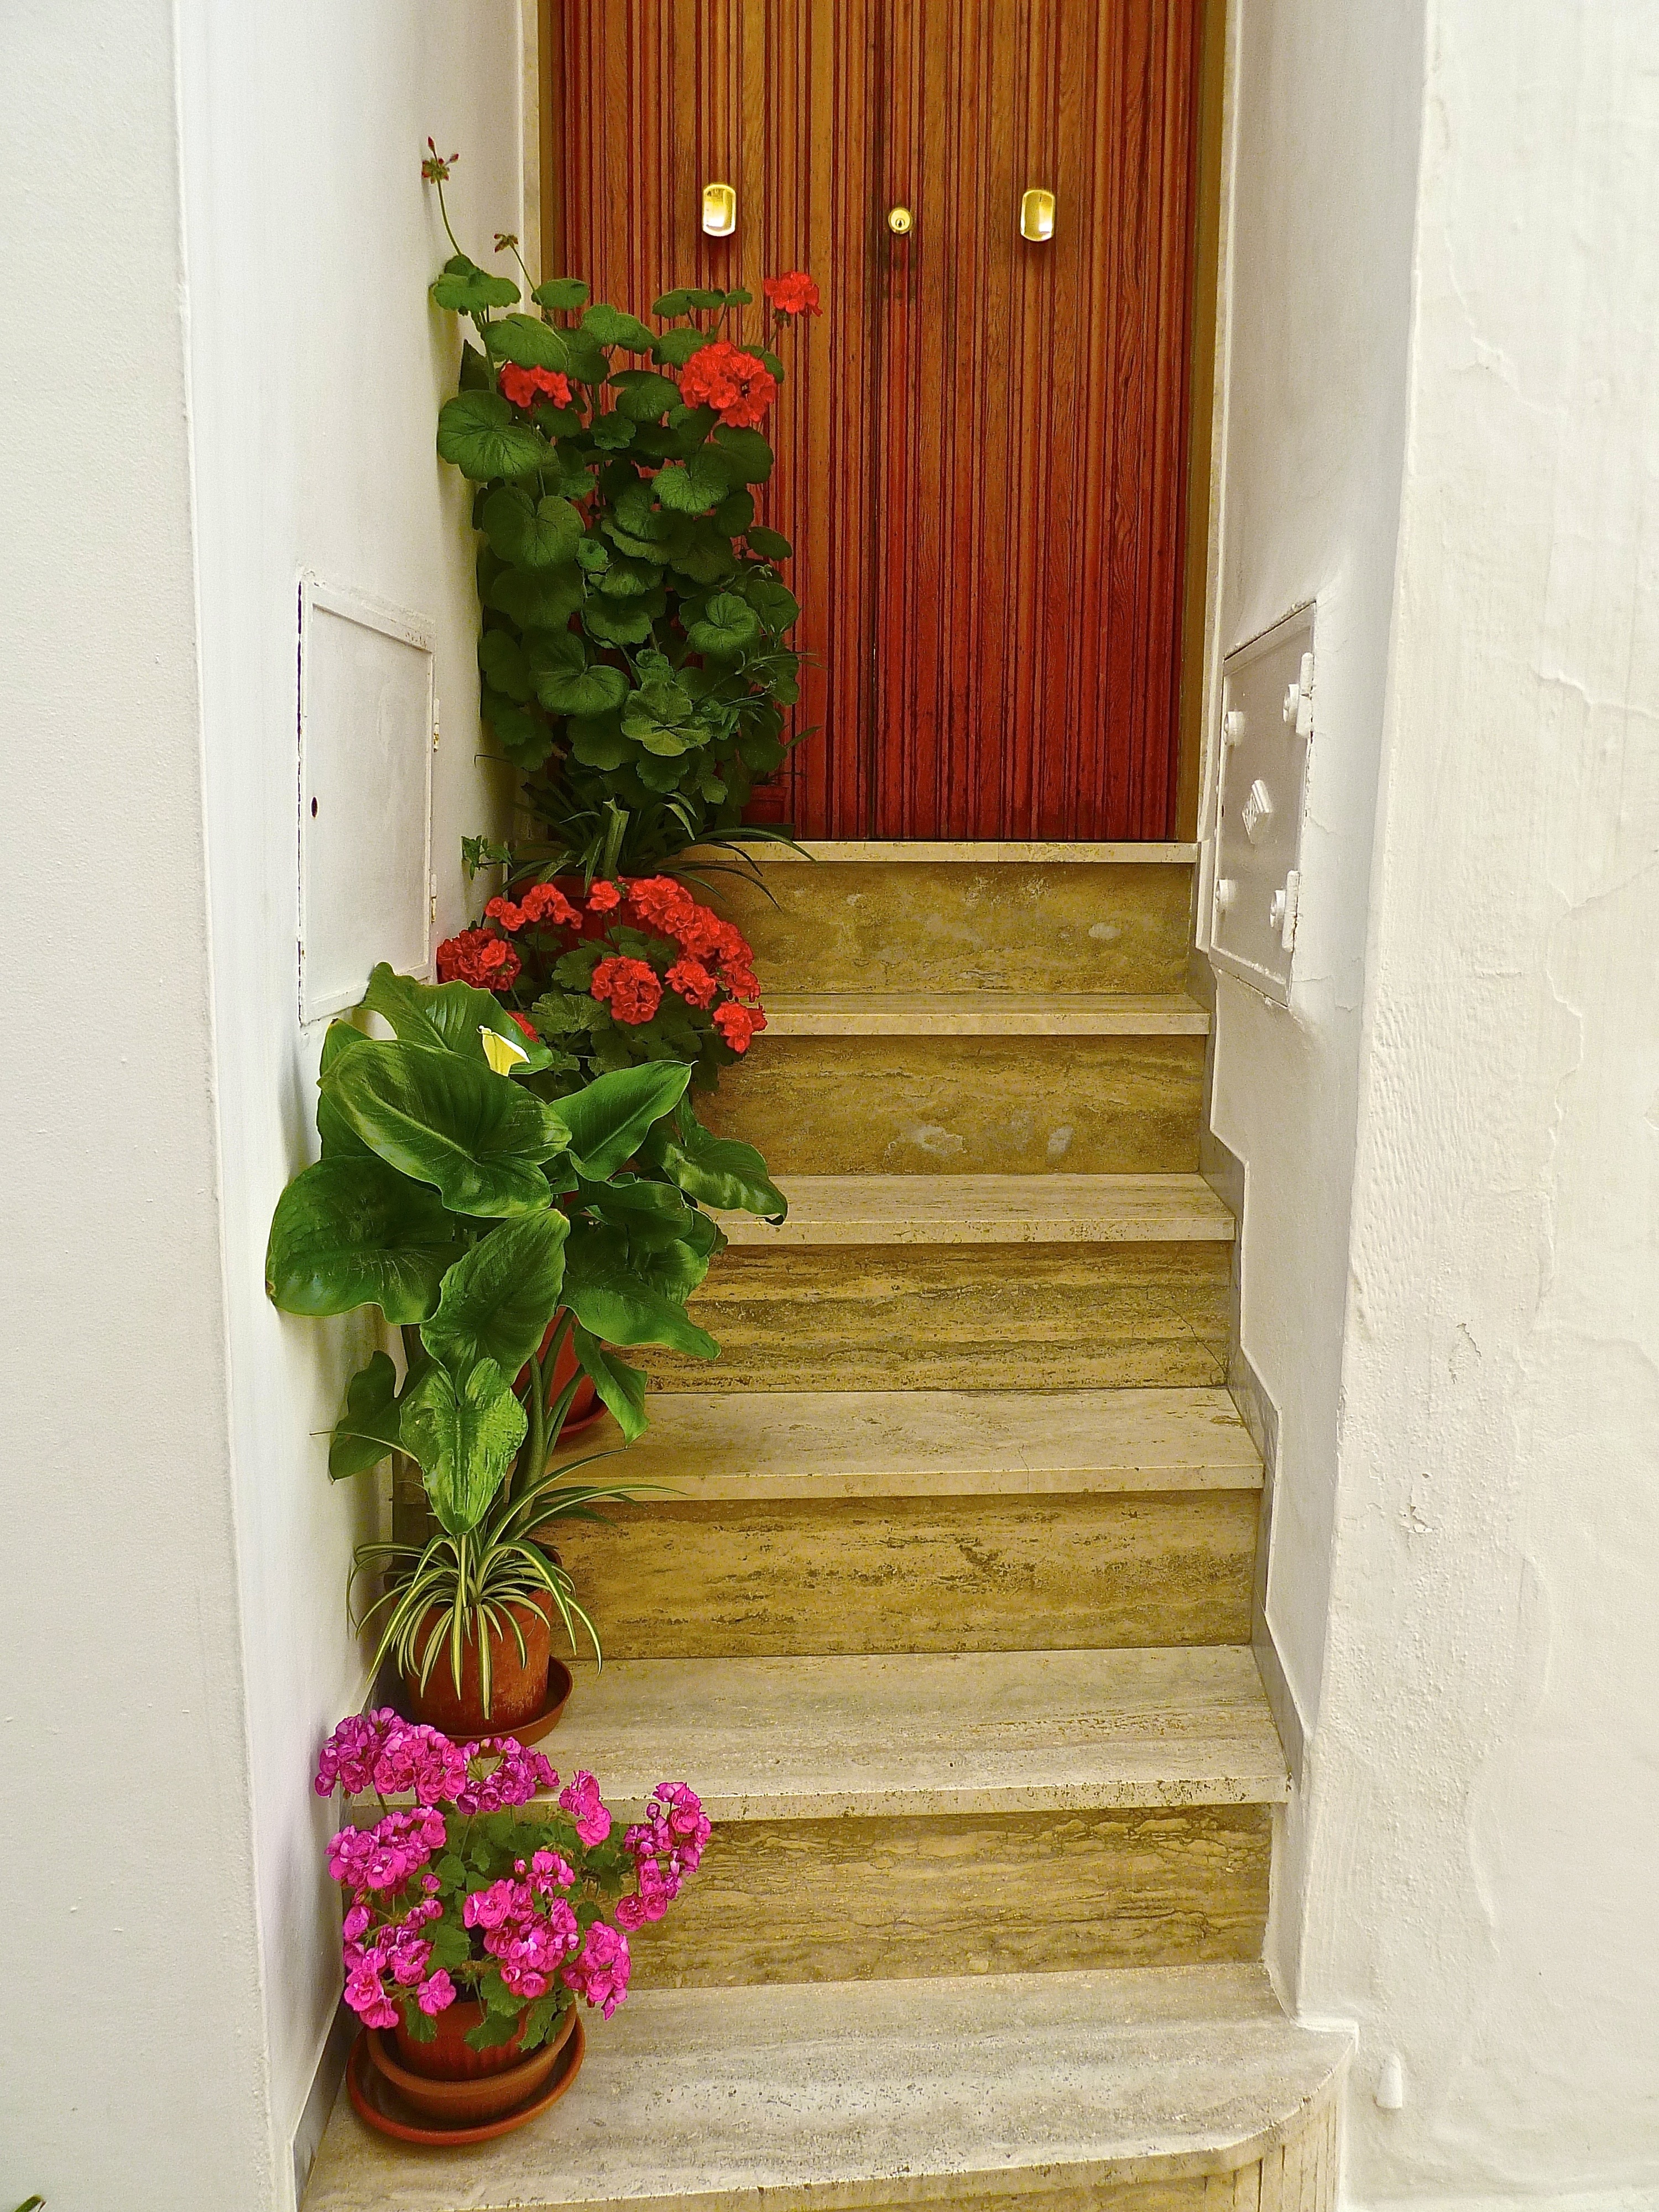
flower, floor, window, home, wall, staircase, steps, red, room, plants, flowers, interior design, stairs, welcome, entry, floristry, flooring, invitation, window covering